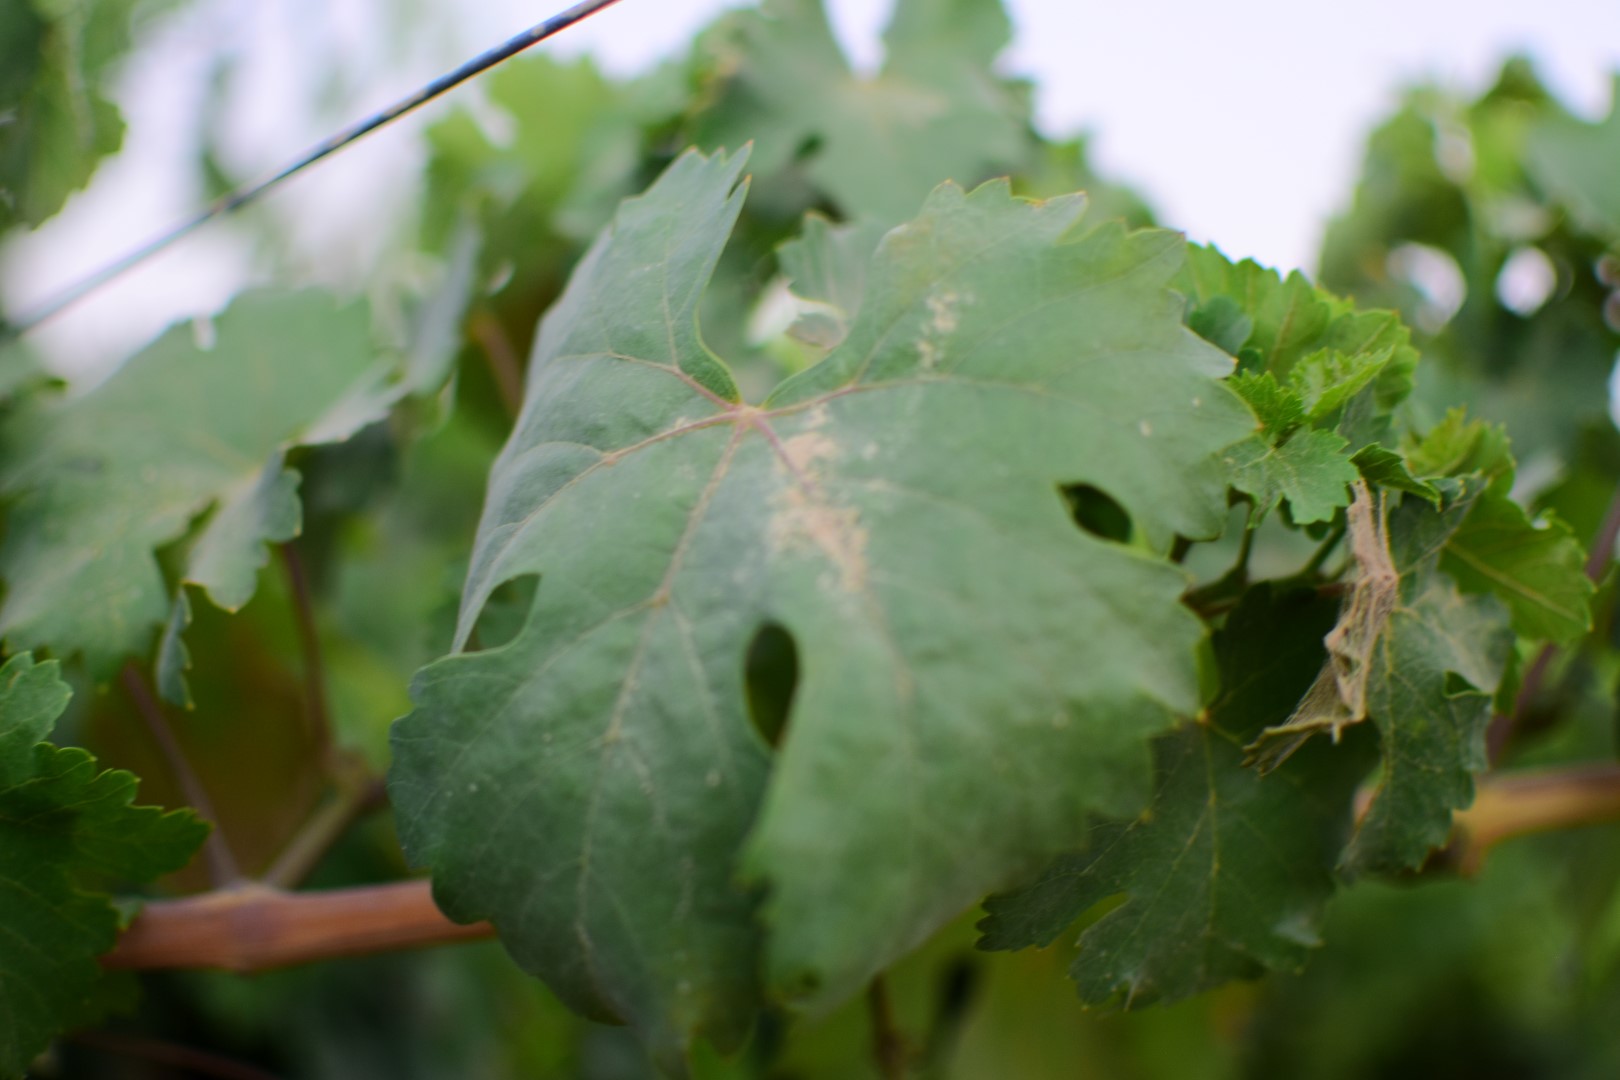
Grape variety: Aswud Balad